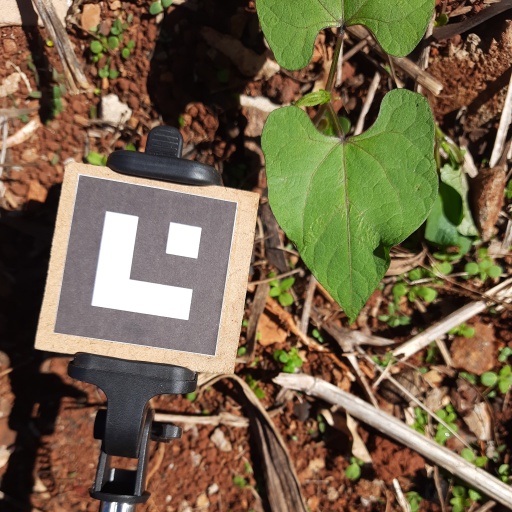
Observations: wavy surface, no eating holes, under sunlight